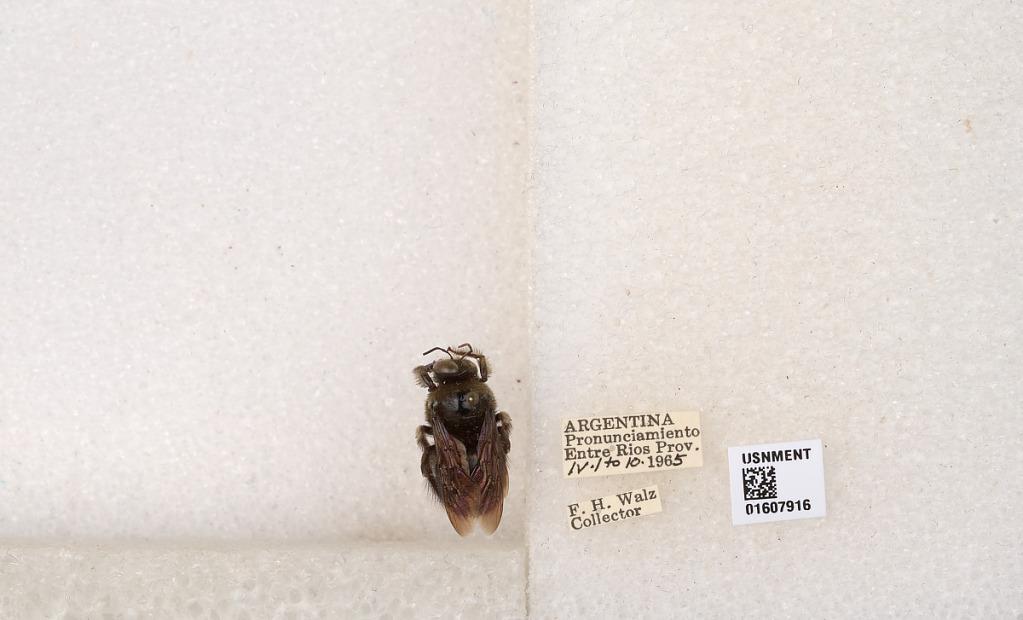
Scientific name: Xylocopa (Nanoxylocopa) ciliata Burmeister
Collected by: F. Walz
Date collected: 1965-4-1
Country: Argentina
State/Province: Entre Rios
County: Uruguay
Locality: Pronunciamiento
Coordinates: -32.3448, -58.4427